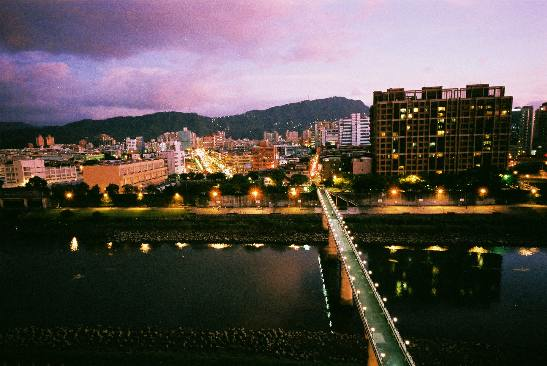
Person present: No